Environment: real
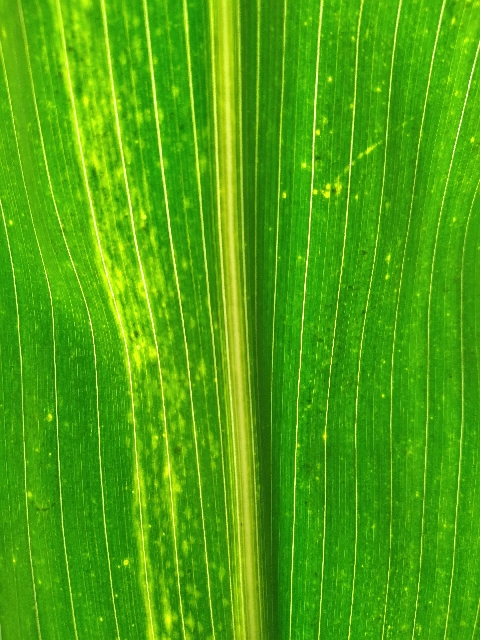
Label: lethal_necrosis